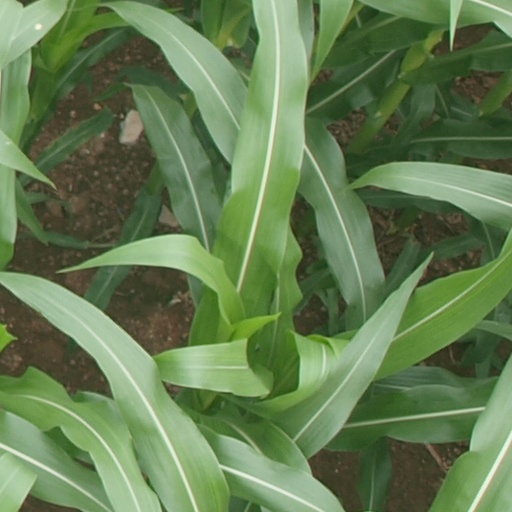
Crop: maize; corn